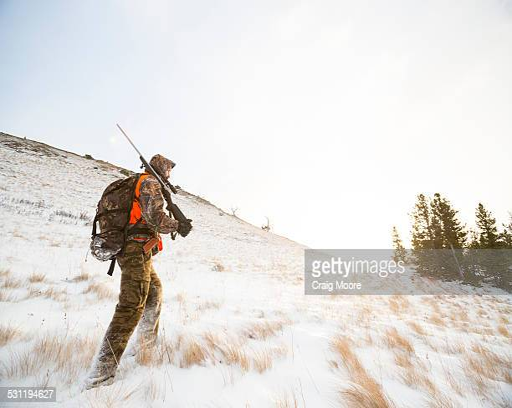
a male hunter at sunrise in the snow .